Seaton Delaval Hall

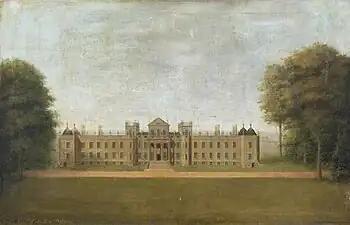
Unsigned painting of the south front of Seaton Delaval Hall, probably by William Bell. The southwest wing at left may never have been built; the southeast wing at right was destroyed by fire in 1822.

In 1775, the Newcastle portrait artist William Bell made two paintings of the Hall, depicting the north and south fronts with some artistic licence, including wings that were never actually constructed. Bell also painted portraits of many of the residents of the house at the time, earning him the patronage of Lord Delaval, a younger son of the above-mentioned Francis Blake Delaval.